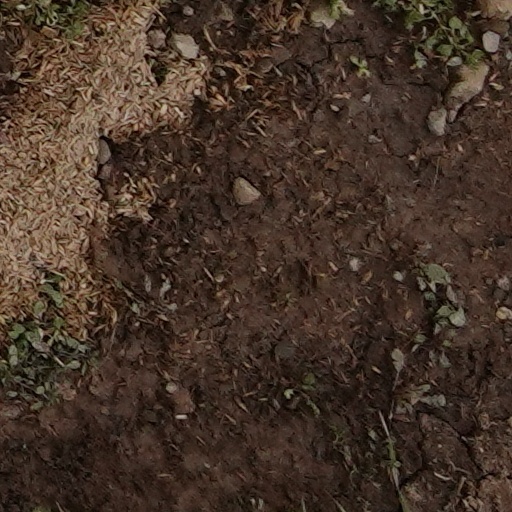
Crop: wheat